Goon (film)

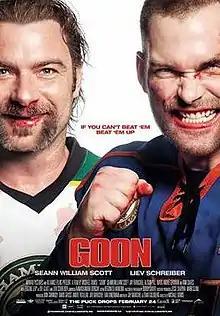
Theatrical release poster

Goon is a 2011 Canadian sports comedy film directed by Michael Dowse and written by Jay Baruchel and Evan Goldberg, based on the autobiography "Goon: The True Story of an Unlikely Journey into Minor League Hockey" by Adam Frattasio and Douglas Smith. Starring Seann William Scott, Liev Schreiber, Jay Baruchel, Alison Pill, Marc-André Grondin, Kim Coates, and Eugene Levy, the film follows Doug "The Thug" Glatt (Scott), an exceedingly nice but slightly dimwitted bouncer who unexpectedly finds personal and professional fulfillment after becoming the enforcer for the Halifax Highlanders, a minor league ice hockey team, as he prepares to face off against Ross "The Boss" Rhea (Schreiber), the legendary enforcer for the St. John's Shamrocks.